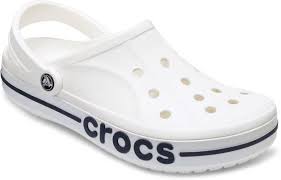
Label: Clog